Jacques Rogge

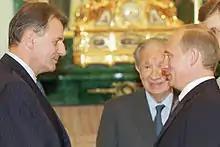
Jacques Rogge with Juan Antonio Samaranch and Vladimir Putin following Rogge's election as IOC President in 2001

Rogge was elected as President of the IOC on 16 July 2001 at the 112th IOC Session in Moscow as the successor to Juan Antonio Samaranch, who had previously led the IOC since 1980.